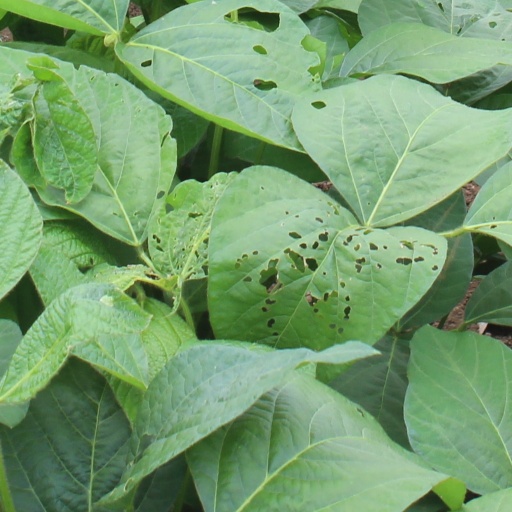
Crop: soybean